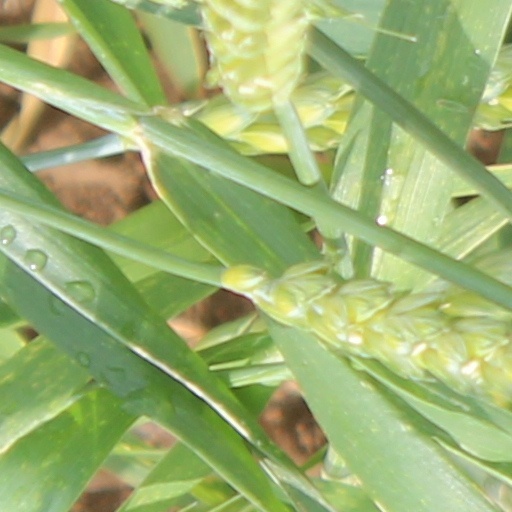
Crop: wheat